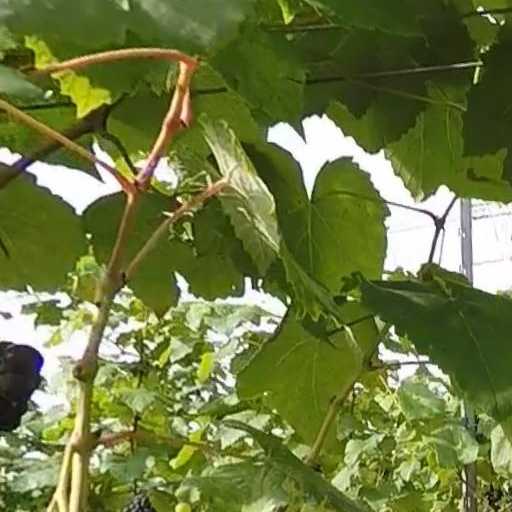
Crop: grape